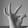
ASL letter: F